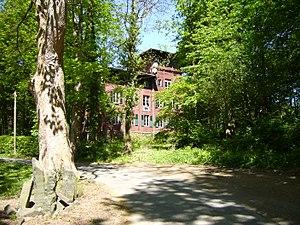
Le château Monrepos est un château de style baroque situé à Neuwied dans le comté de Wied. Baptisé à l'origine « Montrepos », il a finalement pris le nom de Monrepos. Construit entre 1757 et 1762 par le comte Alexandre de Wied-Neuwied, il a servi de résidence d'été à la famille princière au XIXᵉ siècle. De petits ermitages ont été aménagés dans les jardins autour du château.